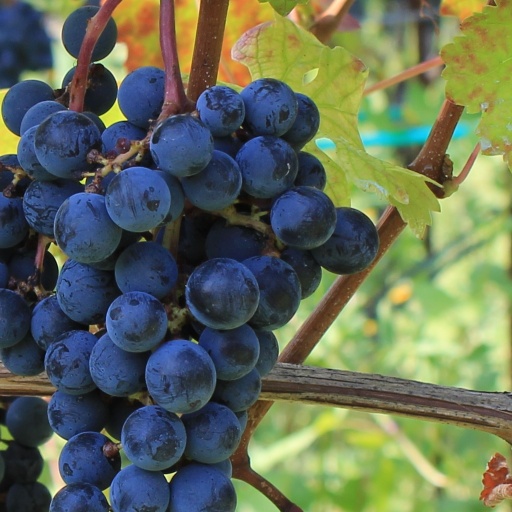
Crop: grape